Thes (film)

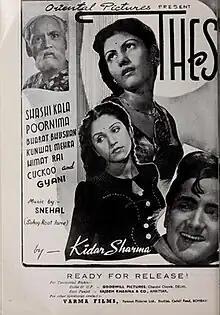

Thes (Hindi for "Emotional Setback") is a 1949 Hindi film directed by Kidar Sharma. The main stars of the film were Shashikala, Purnima and Bharat Bhushan.